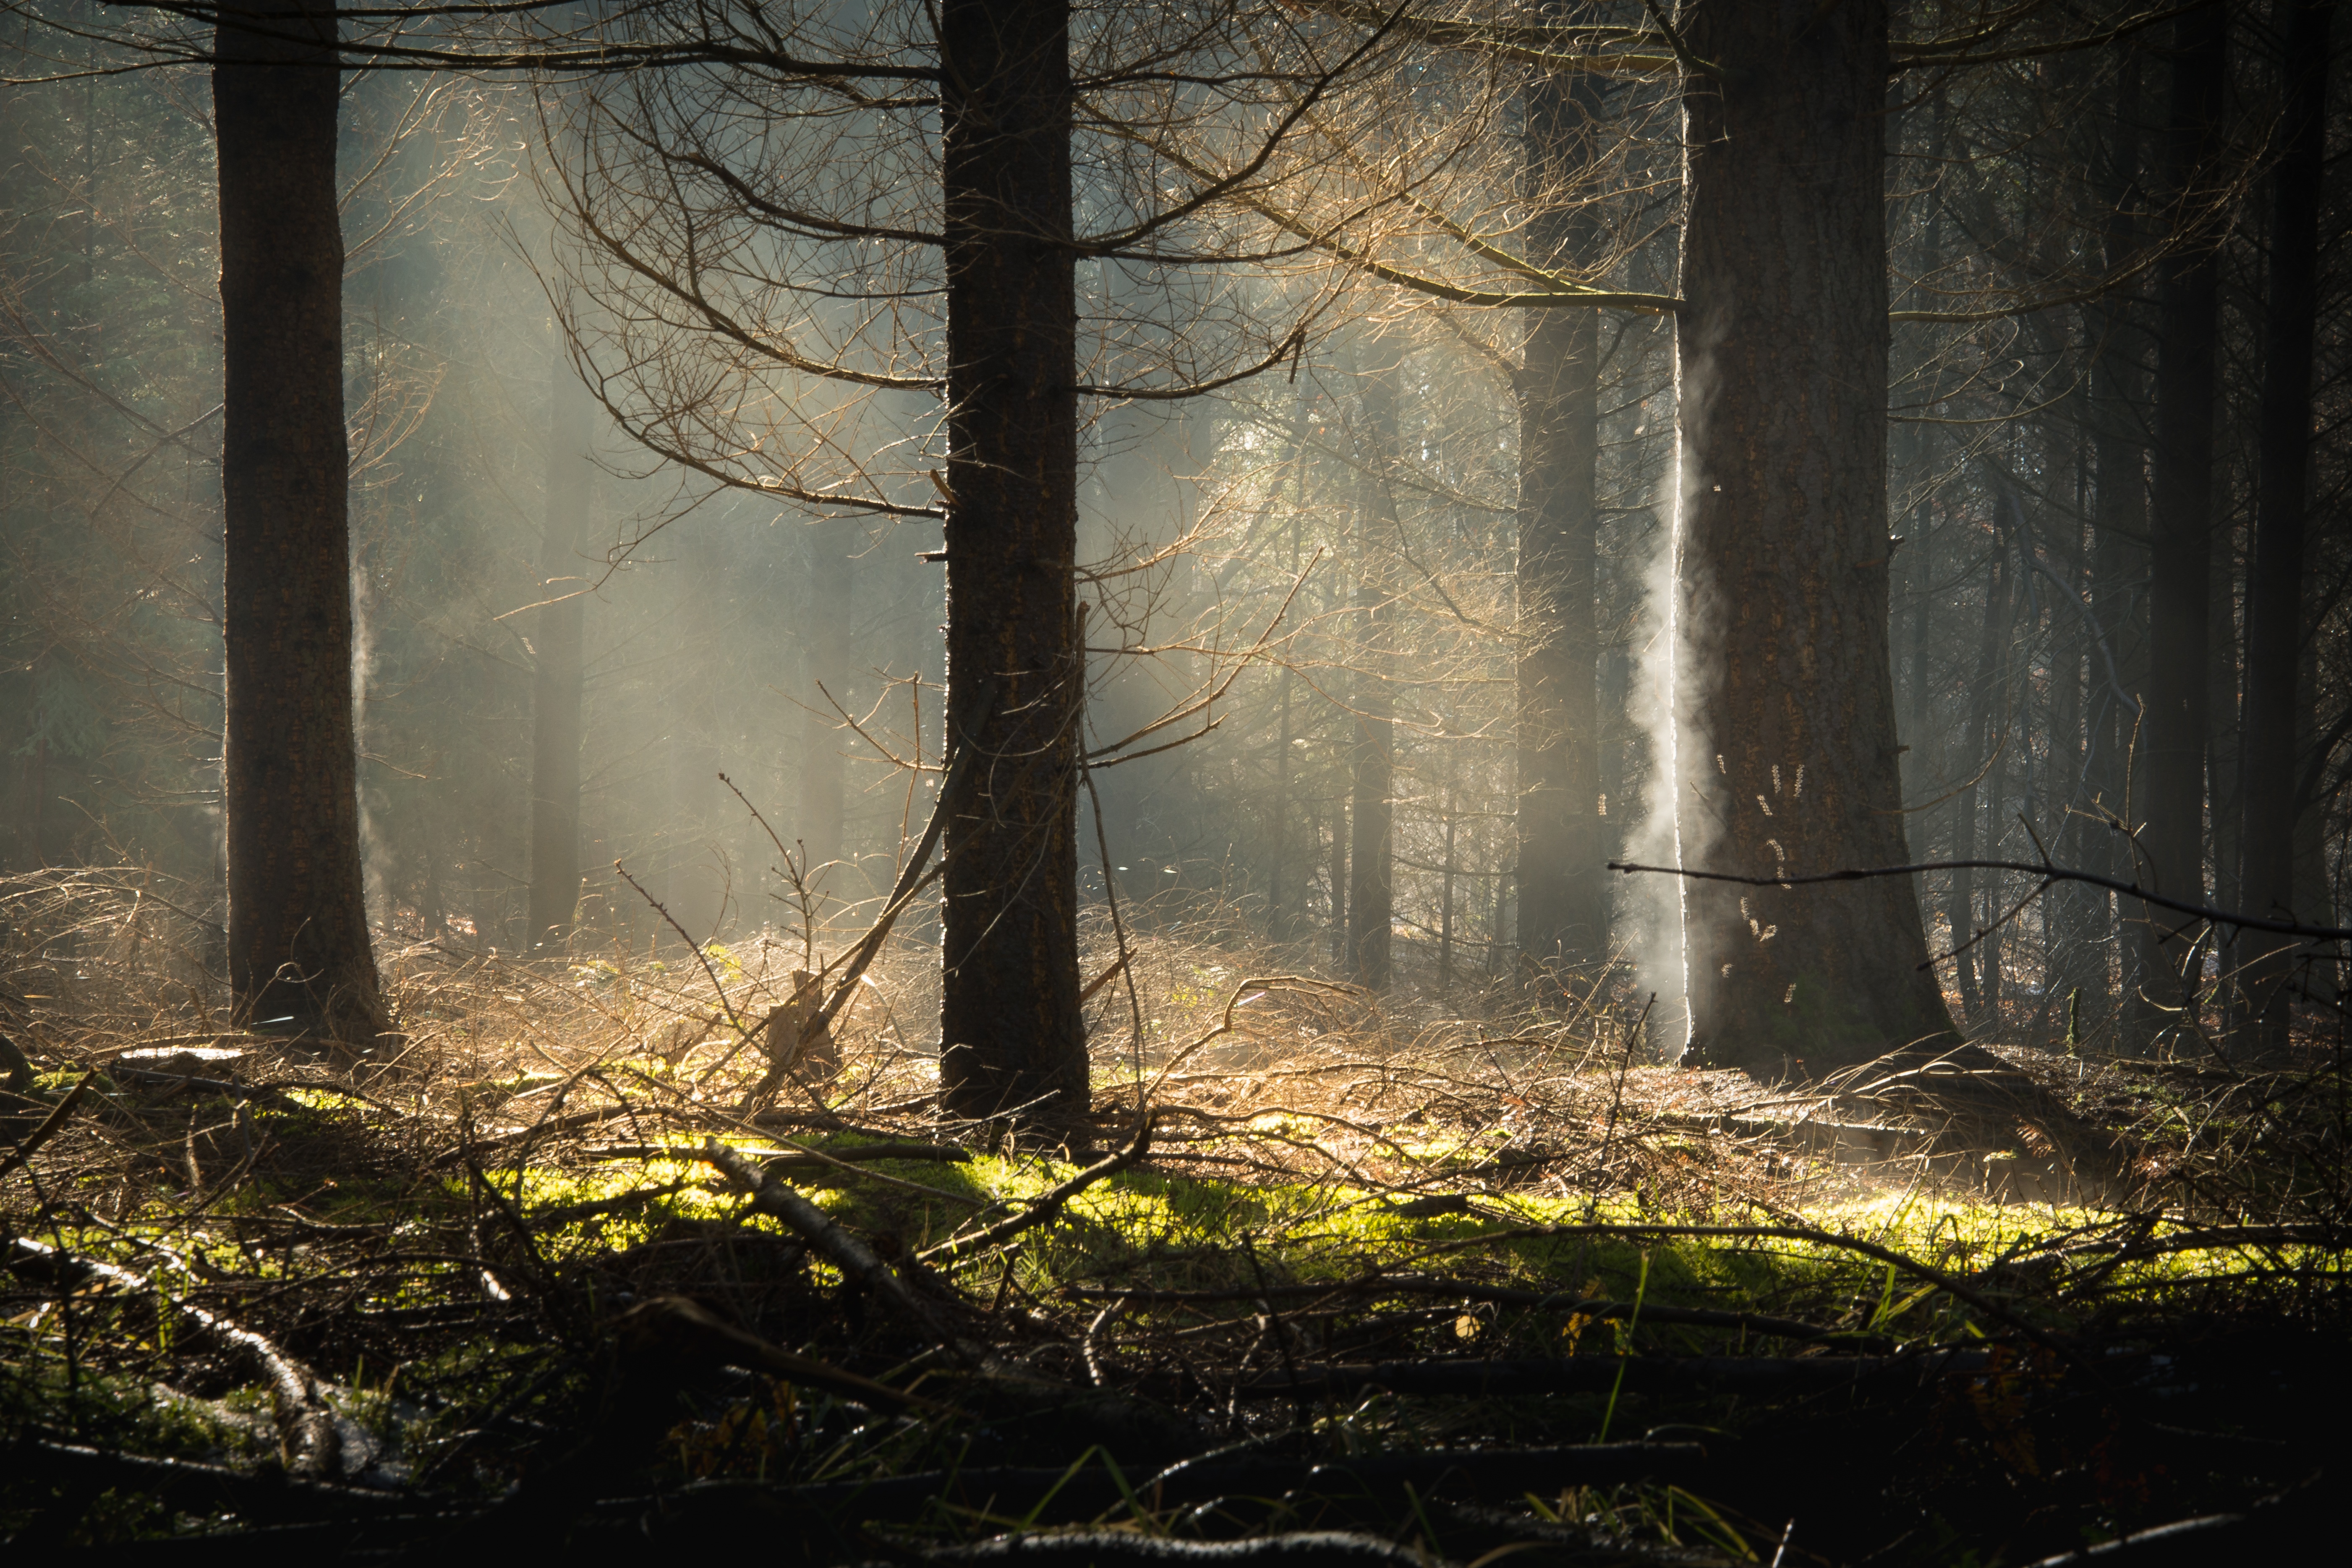
habitat, nature, forest, natural environment, tree, atmospheric phenomenon, geographical feature, darkness, light, sunlight, woodland, morning, woody plant, leaf, autumn, branch, mist, screenshot, jungle, reflection